The Crisis

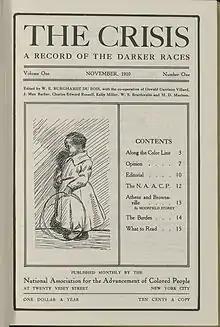
First issue, November 1910

A 1911 copy of "The Crisis" depicting "Ra-Maat-Neb, one of the black kings of the Upper Nile," a copy of the relief of Nebmaatre I on Meroe pyramid 17